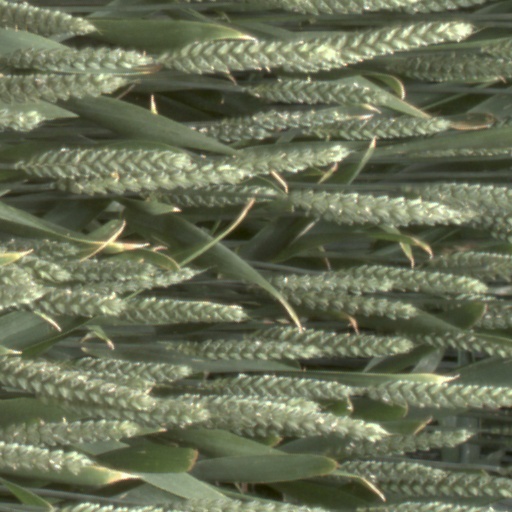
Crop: wheat